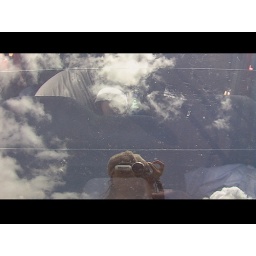
clicking my reflection with the cloud in the background on the car glass which acts as a mirror now....